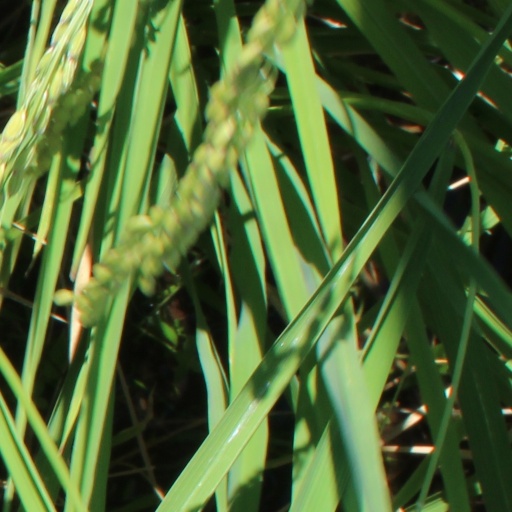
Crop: rice